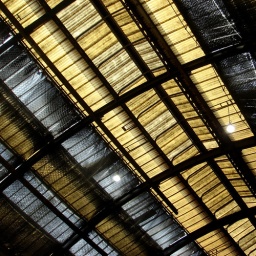
The roof over the platforms at King's Cross train station.